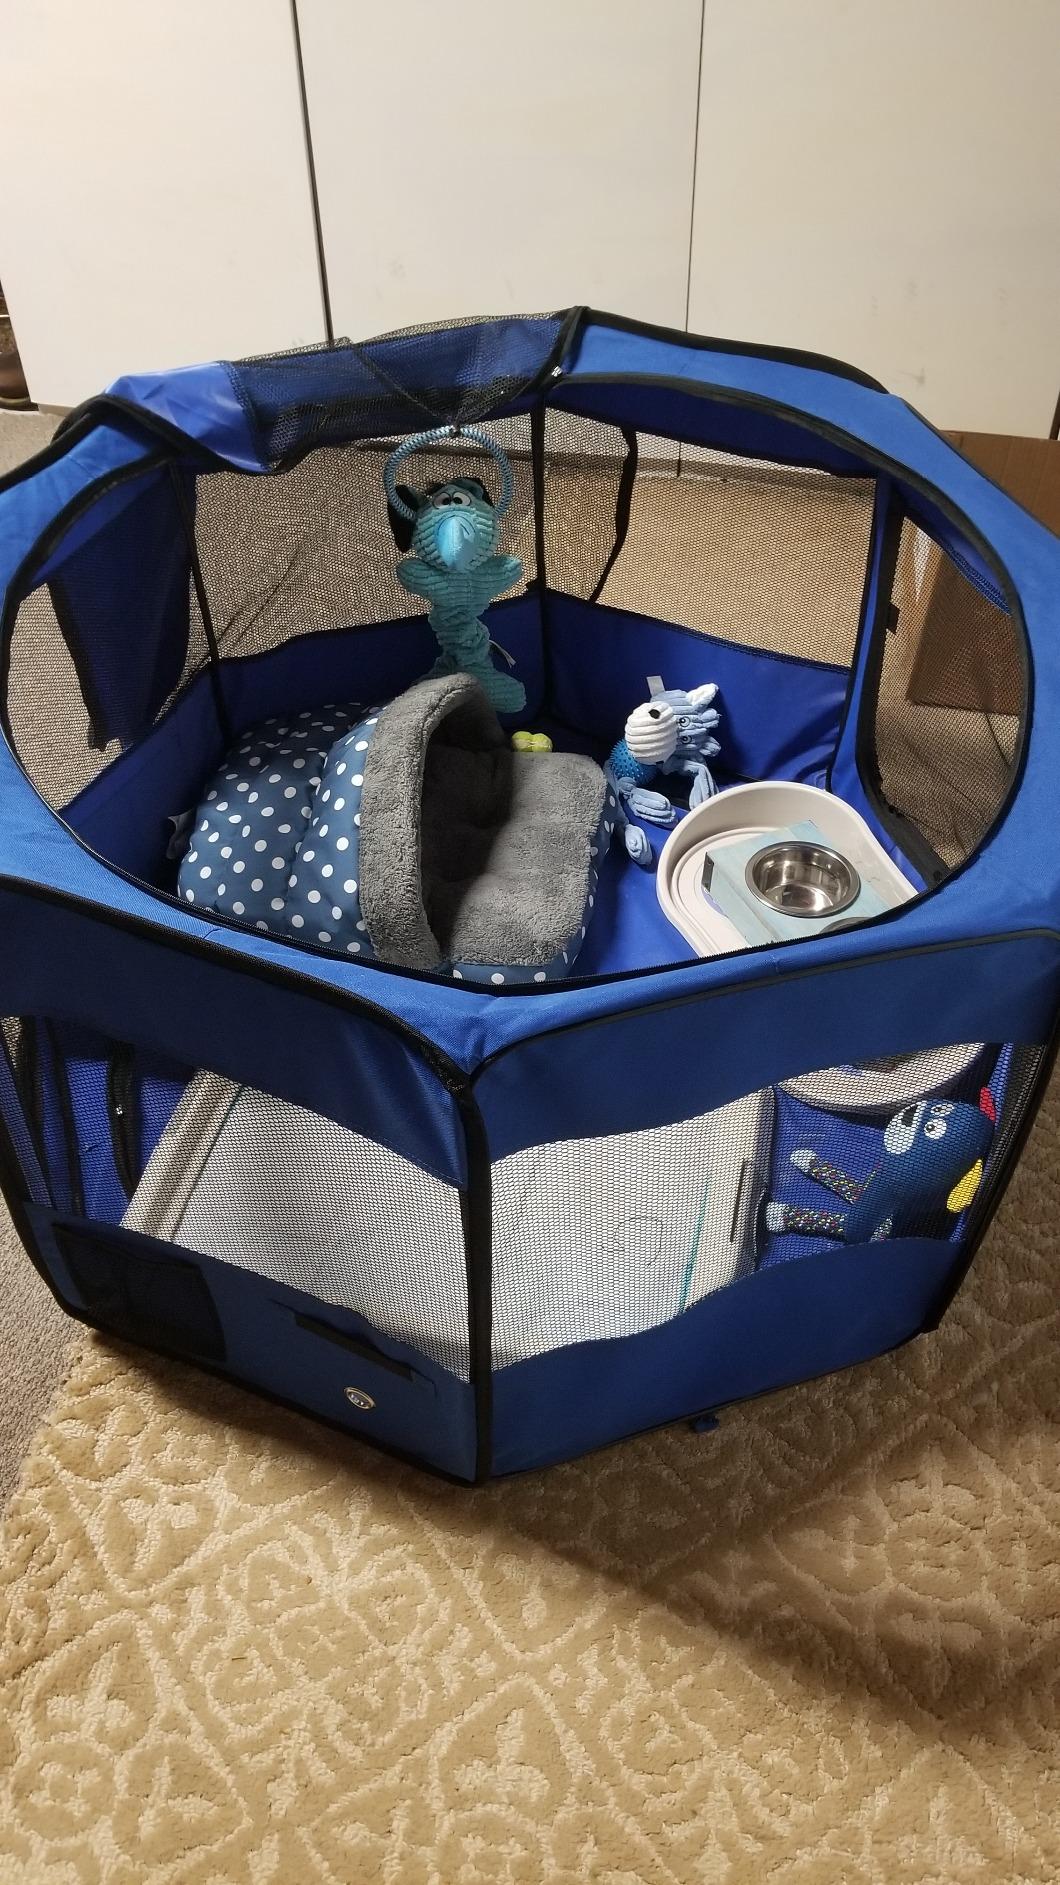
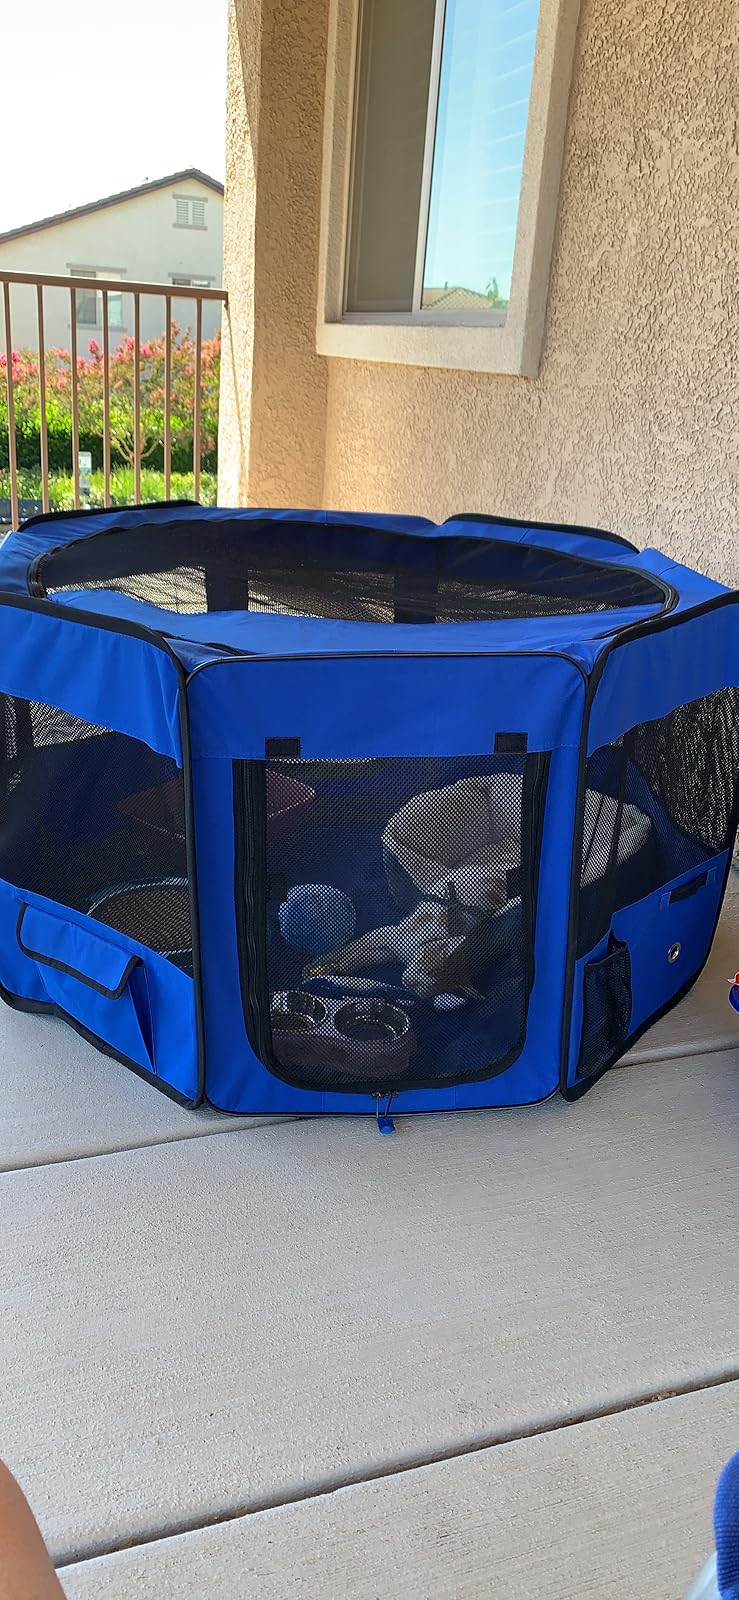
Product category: items_kennel
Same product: yes